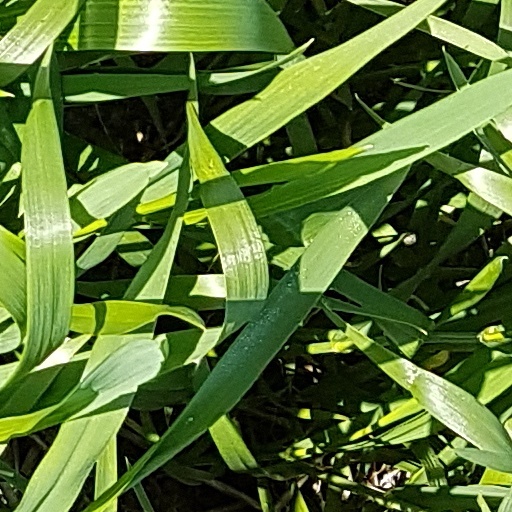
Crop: wheat